William Buddicom

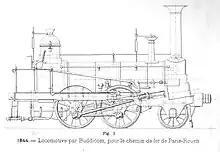
Buddicom later developed the more powerful 23 ton "type 120", which the French call "Le Buddicom"

Railway transport came late to France, which was initiated with Locke's help in 1830. By 1840, the French Government had difficulty making rail projects profitable, which resulted in their falling even further behind Britain in developing railways. Buddicom's reputation for making a profit on railways was the perfect introduction for Locke to present to French authorities, who granted a license to Buddicom to demonstrate how to make the French railways financially viable. In 1841, Buddicom partnered with William Allcard to open up a locomotive and rolling stock construction plant at a former Carthusian convent in Le Petit-Quevilly, near Rouen to supply the Paris – Rouen line with engines and rolling stock. They began by modifying existing French-made engines before adapting Buddicom's successful "Crewe-type", assembled by local French workers under license from Britain. A year later in record time, the newly created plant was ready for operation, to the satisfaction of Locke, Directors and the French Government.